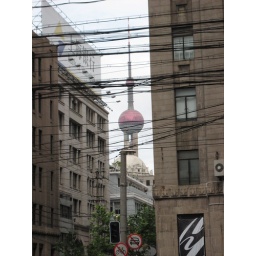
The Pearl TV tower, viewed through the electrical wires on a street in Puxi.